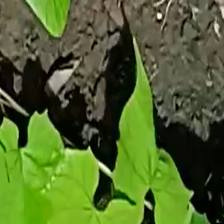
Weed species: Obscure_morning _glory(Ipomoea obscura)